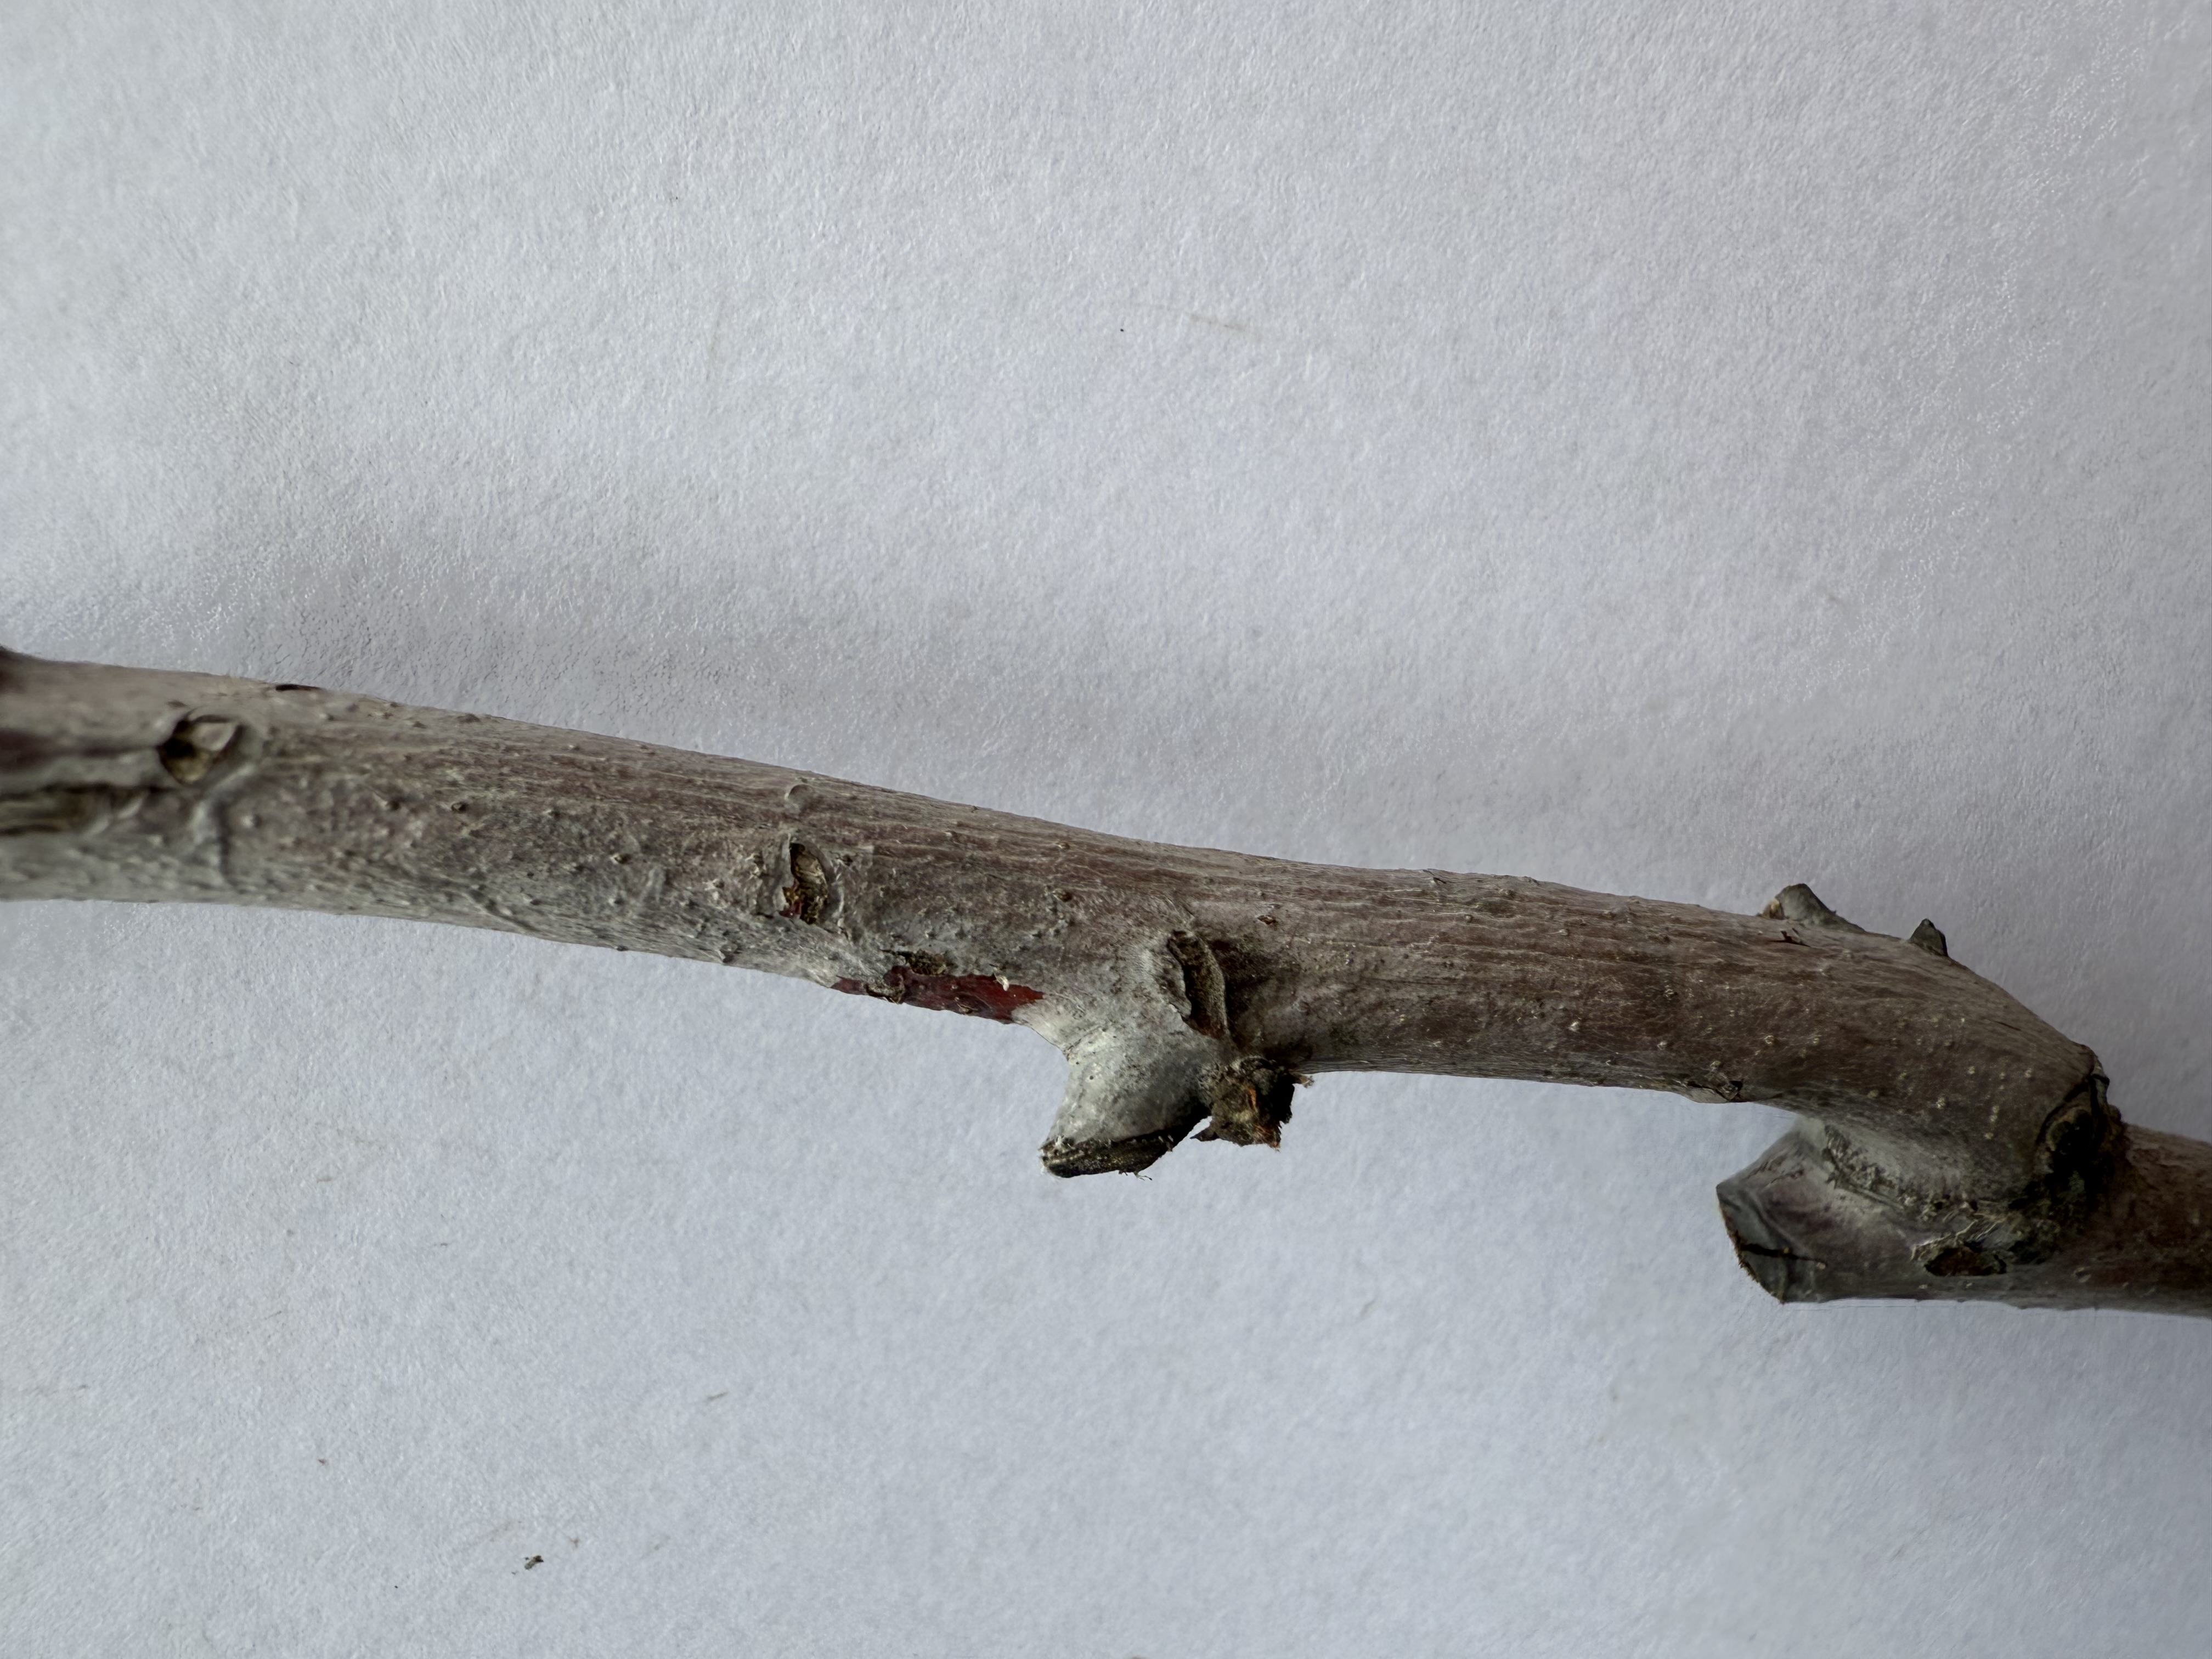
Variety: Jujube